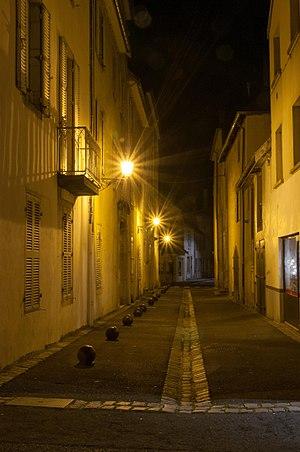
L'effet starburst se remarque sur les lampadaires avec l'effet étoilé de la diffraction de la lumière
Le terme starburst est un mot anglais qui signifie littéralement « éclatement d'étoile ». Le terme peut désigner :